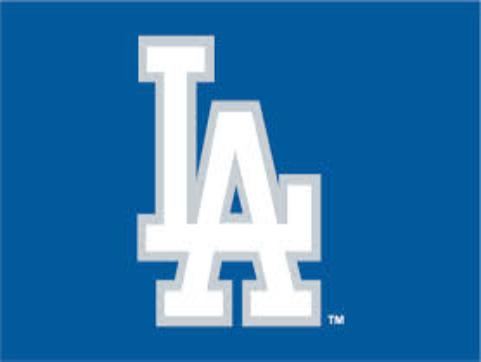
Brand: Los Angeles
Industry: Clothes